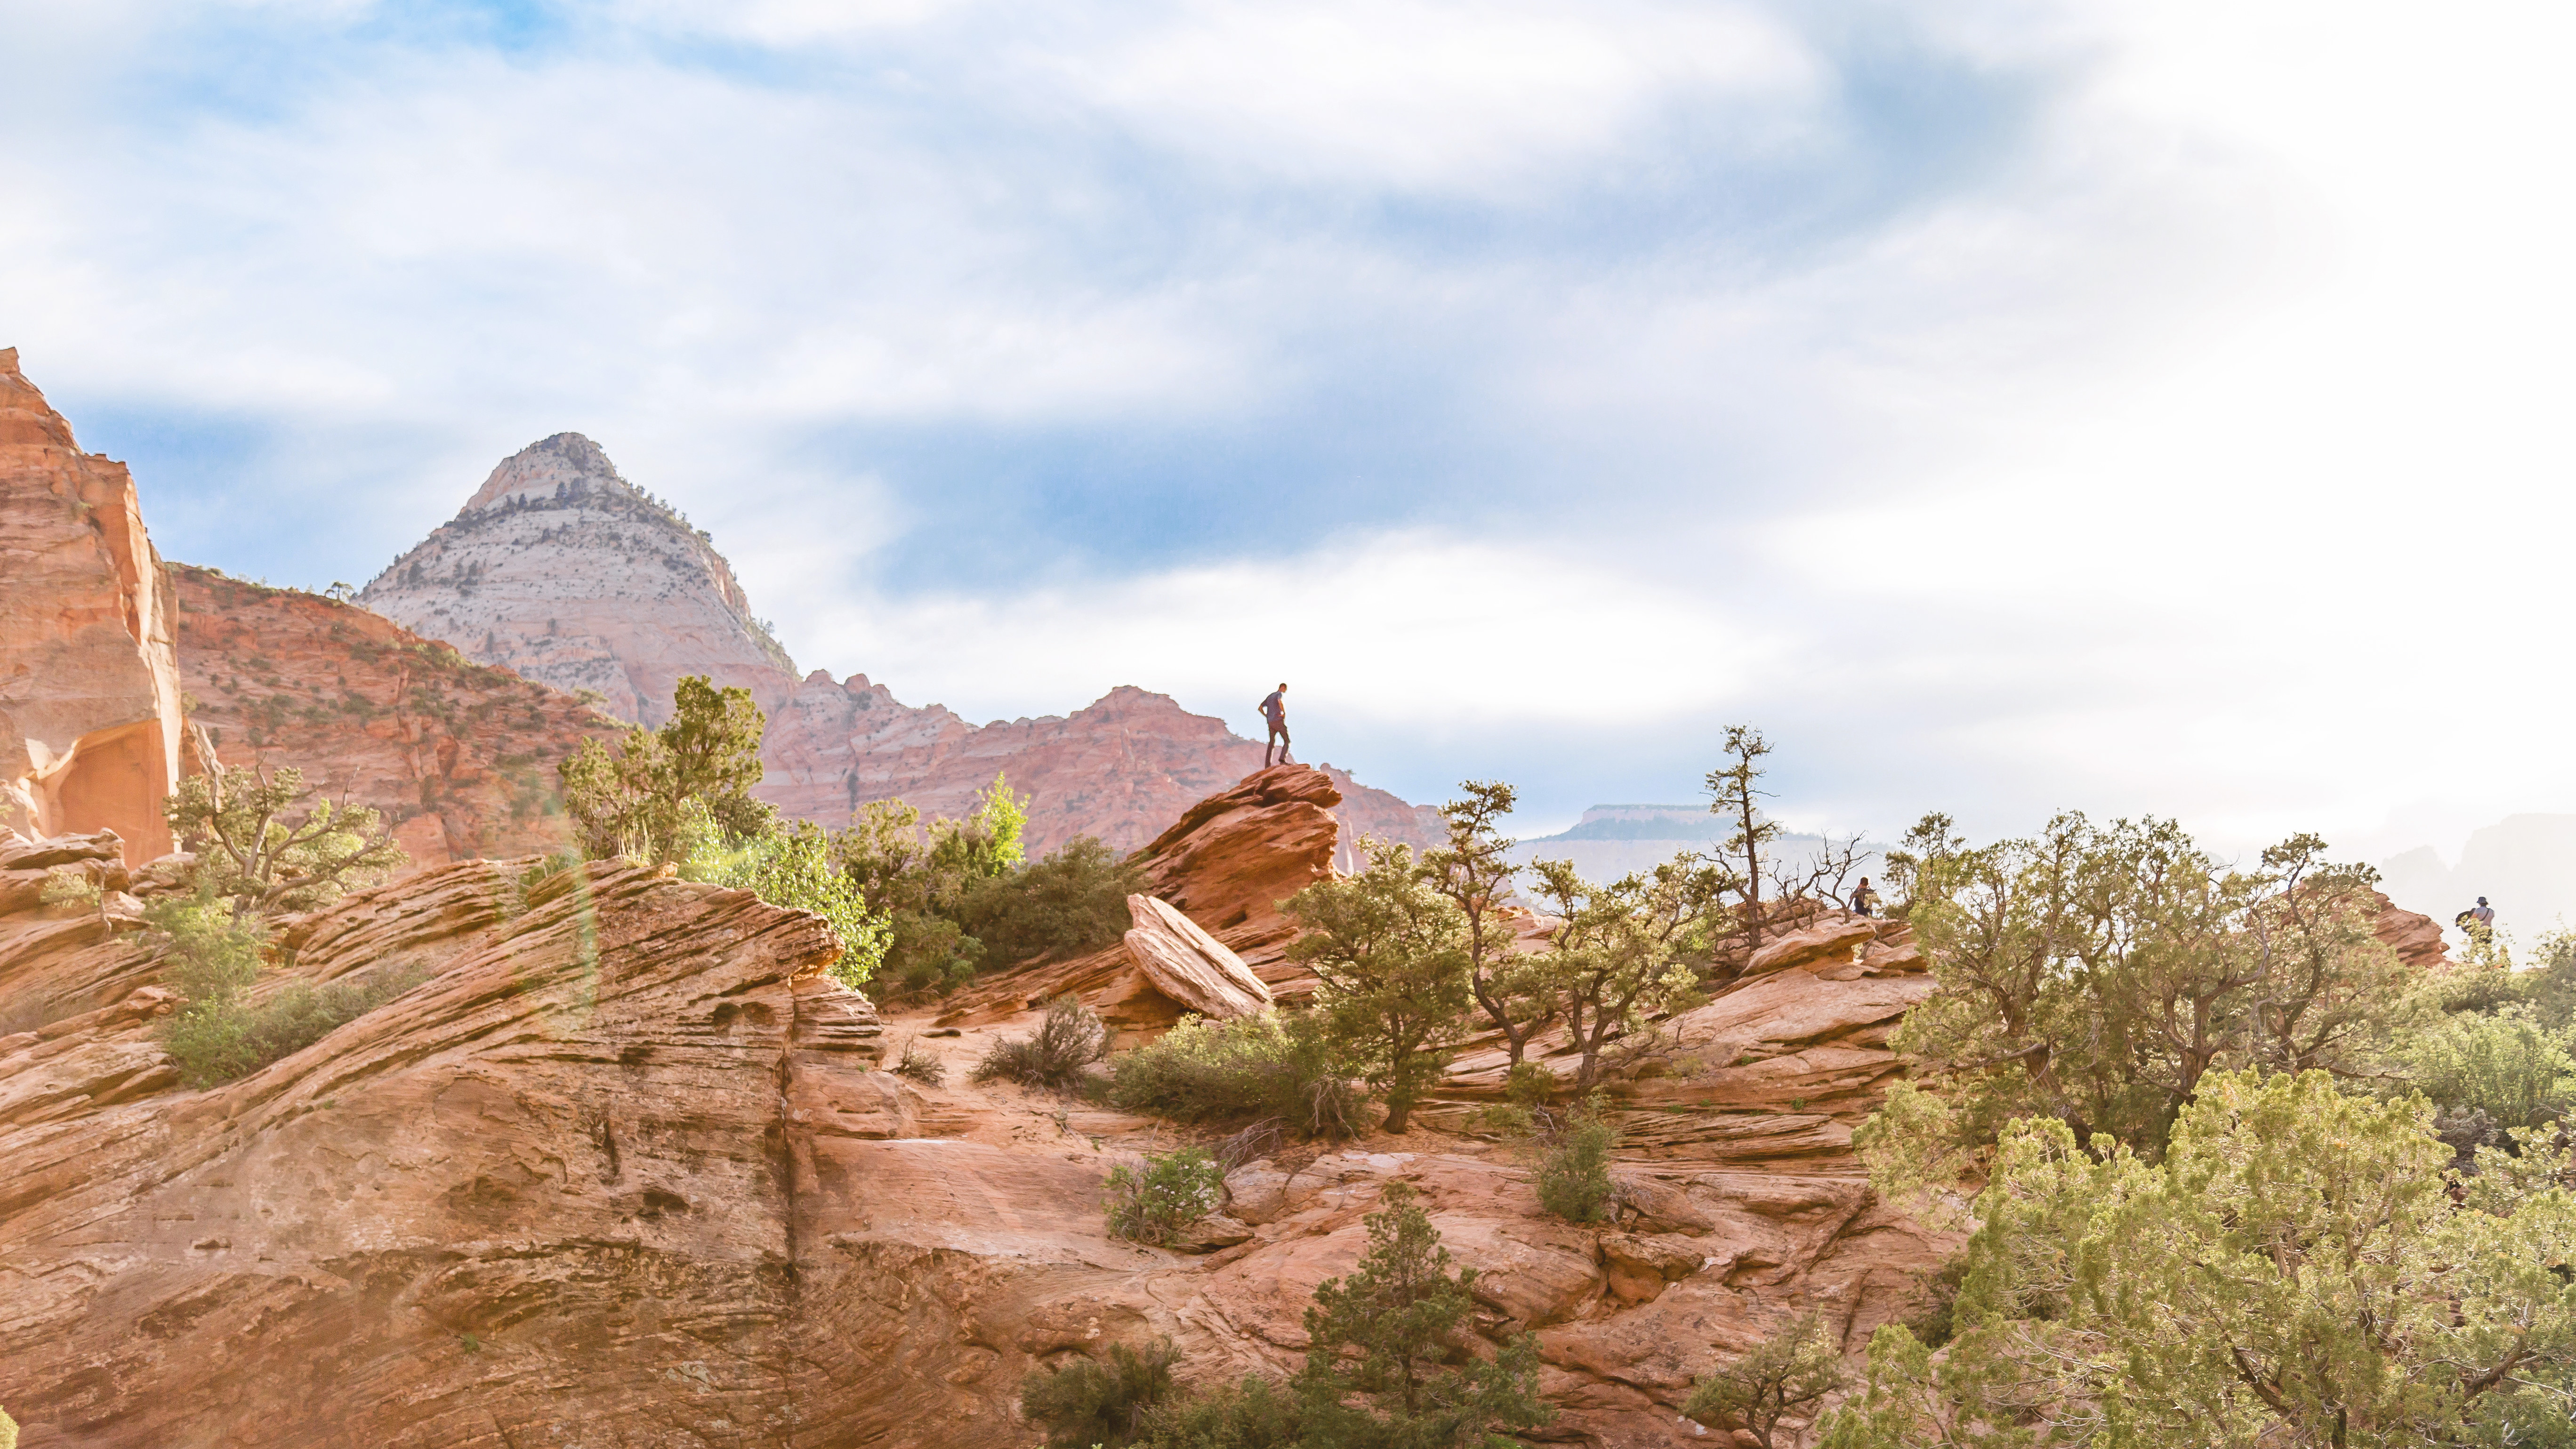
man, landscape, nature, rock, wilderness, person, mountain, sky, adventure, valley, mountain range, cliff, rocky, terrain, trees, clouds, geology, mountains, badlands, plateau